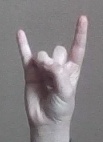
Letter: la